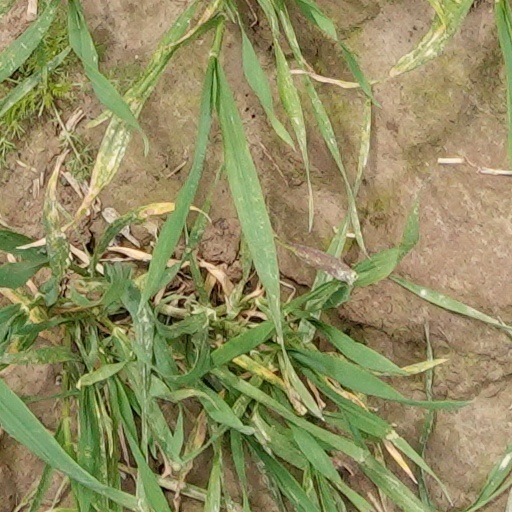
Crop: wheat